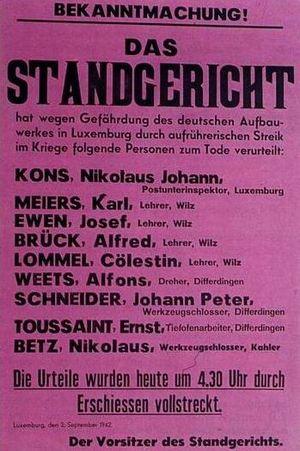
L'implication du Grand-Duché de Luxembourg dans la Seconde Guerre mondiale a commencé avec son invasion par les forces allemandes le 10 mai 1940 et a duré au-delà de sa libération par les forces alliées à la fin de 1944 et au début de 1945.